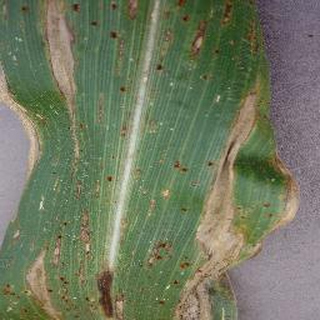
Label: corn_northern_leaf_blight